Loram Maintenance of Way

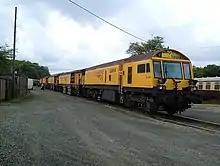
A LORAM C2103 railgrinder at work near Okehampton, Devon, in the United Kingdom

In 2011, Loram purchased Tranergy Corporation, manufacturer of main line and railyard track friction lubricants and lubricant dispensers and switch lubrication devices.